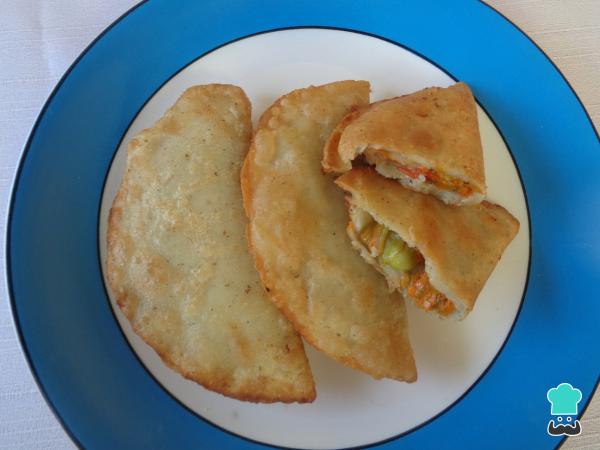
Reserva las quesadillas sobre papel absorbente para retirar el exceso de grasa y listo. Se pueden servir acompañadas de algún tipo de ensalada o simplemente con la salsa del gusto del comensal. Aunque si las prefieres simples, están deliciosas también. Ya has visto que hacer quesadillas de flor de calabaza con queso es muy sencillo y que se trata de una receta mexicana que se presta a variaciones.¿Qué te ha parecido esta receta de quesadillas de flor de calabaza? Déjanos en los comentarios tu opinión.